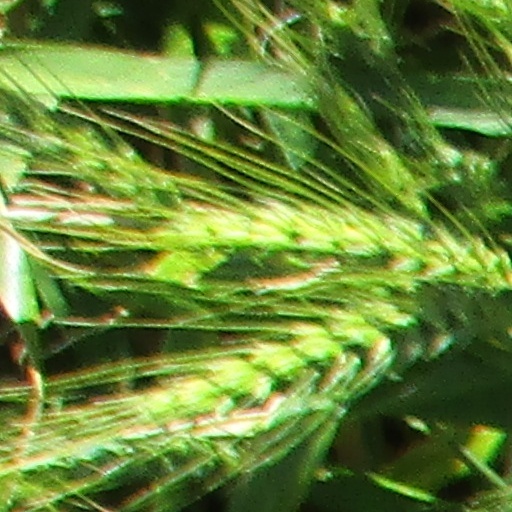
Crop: wheat